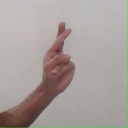
अक्षर: र